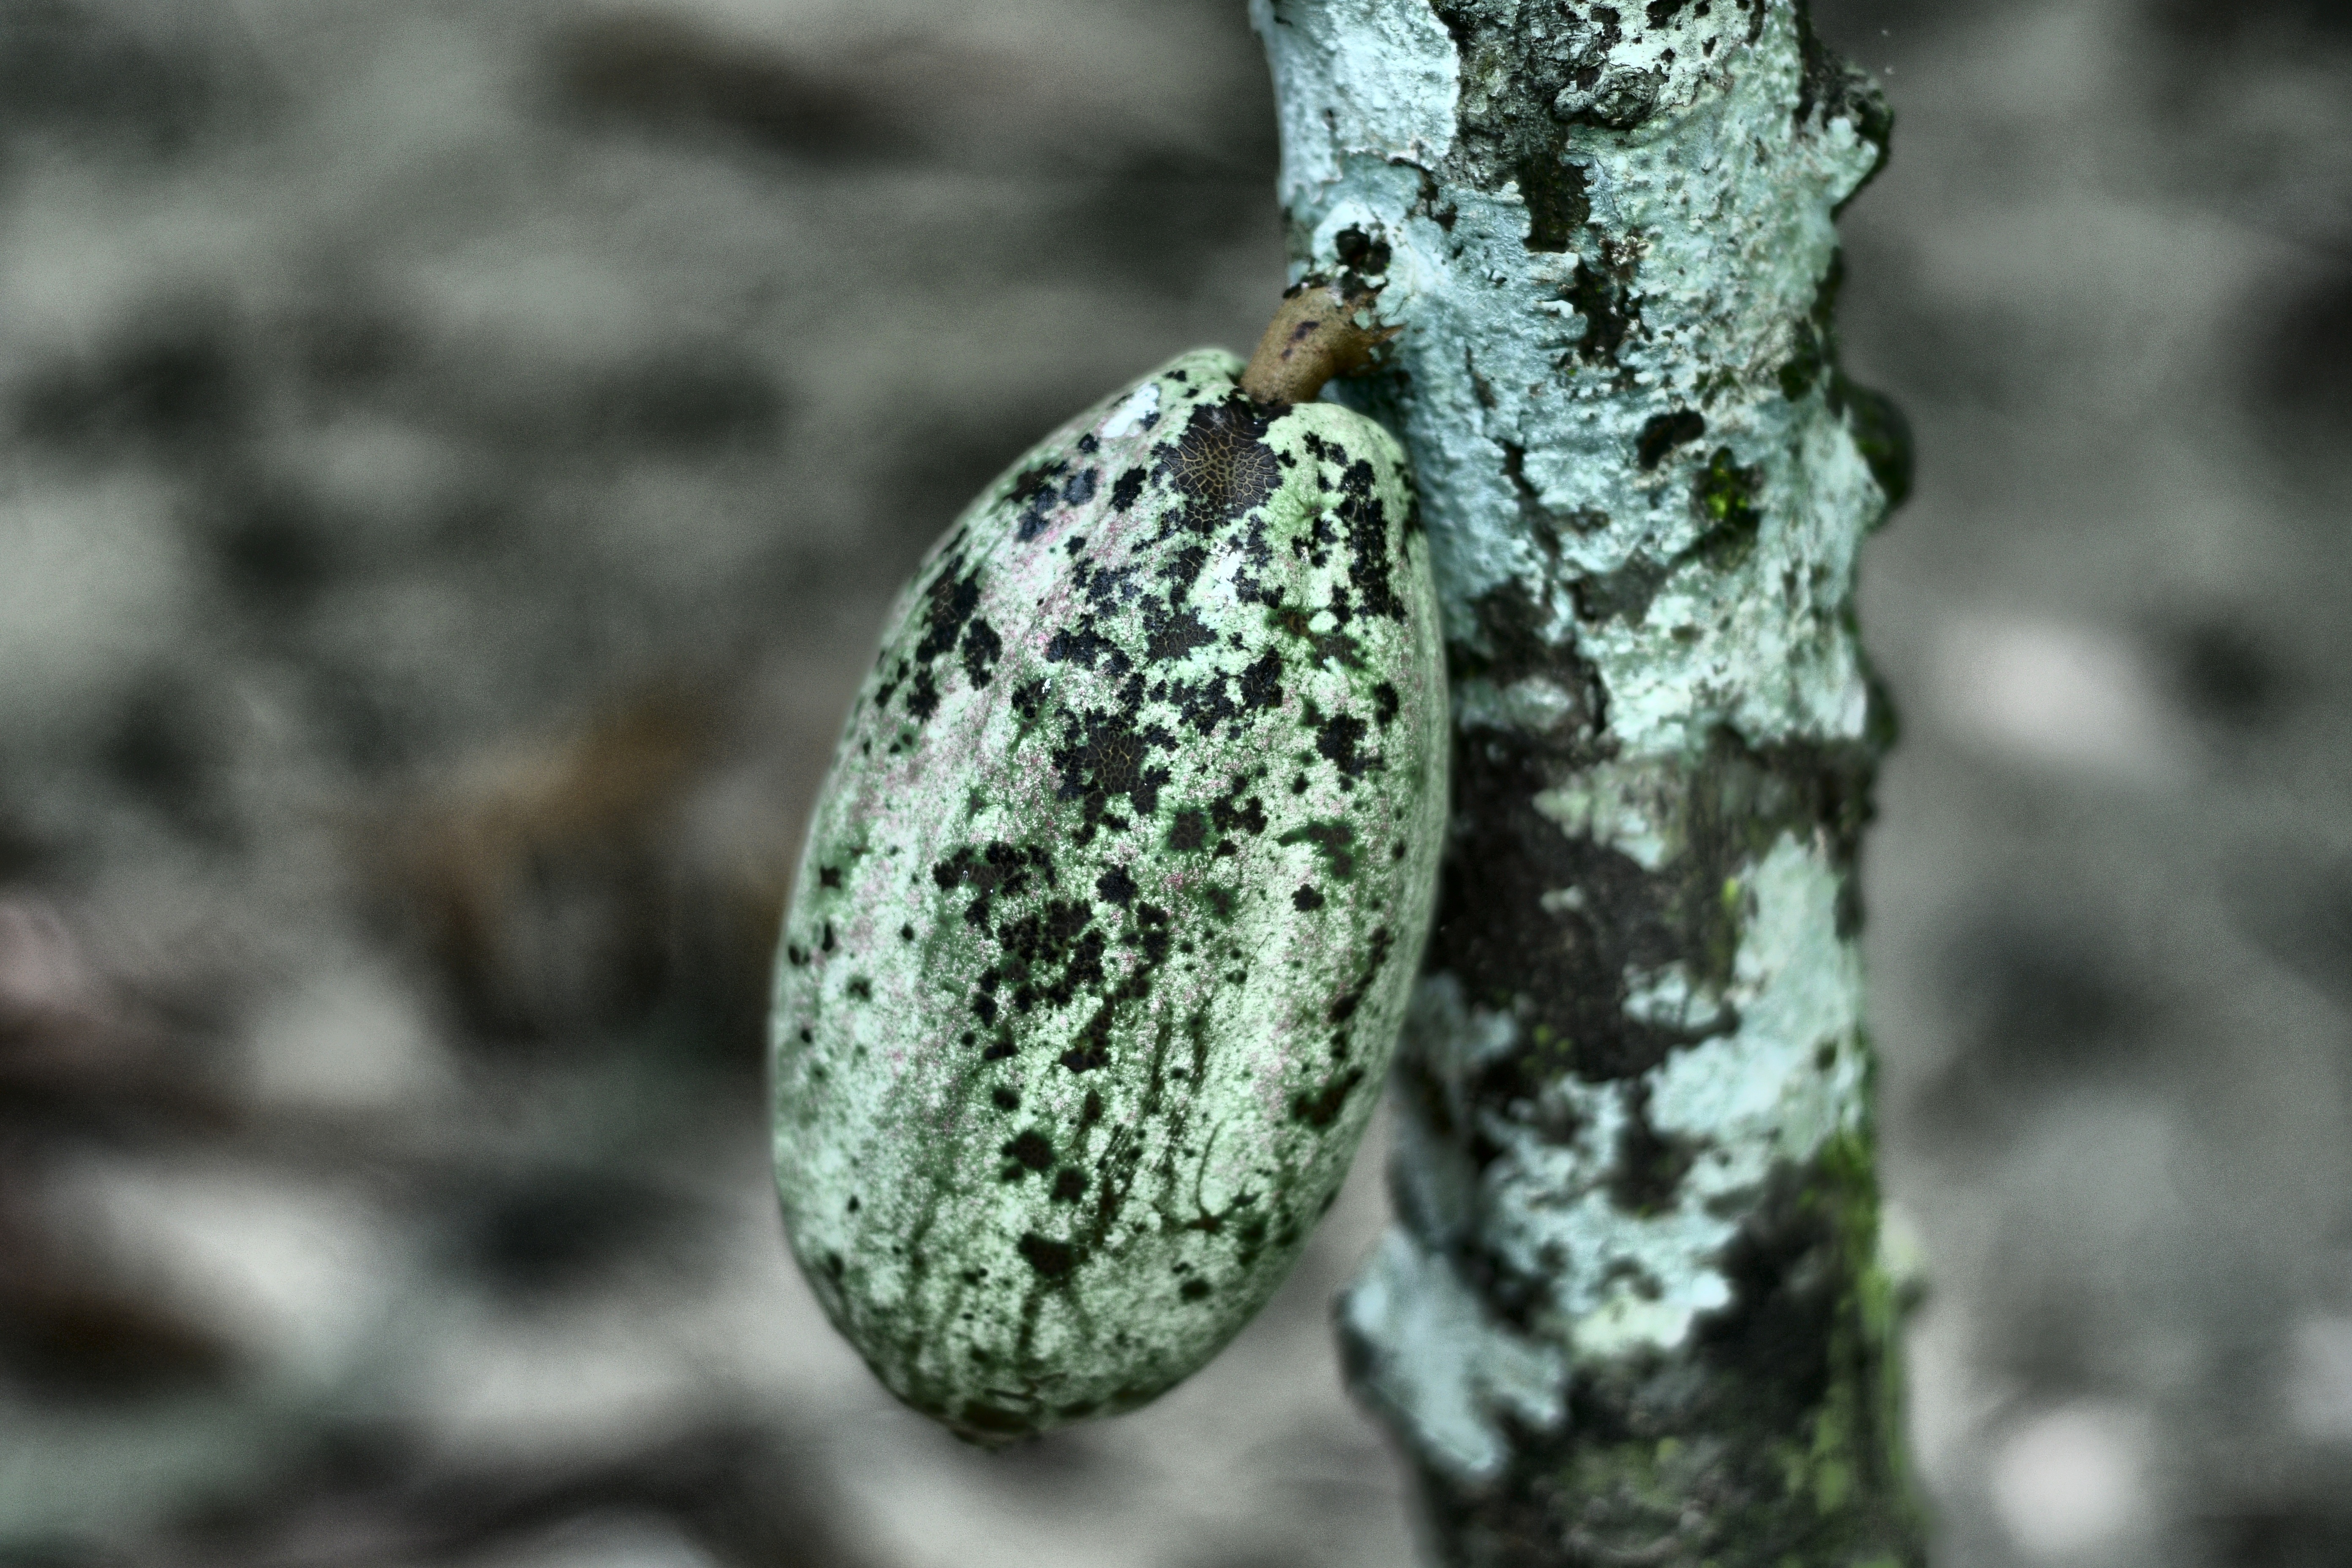
Maturity: unmature
Variety: Guiana